Krabi–krabong

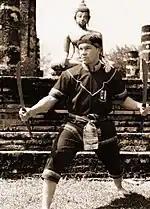
Krabi-krabong practitioner with "Daab song mue", double swords.

Krabi–krabong was developed by the ancient Thai warriors for fighting on the battlefield. It was likely used in conjunction with muay boran but whether the two arts were developed together or independently is uncertain. Early warfare in Indochina was mostly between rival kingdoms and were fought en masse. Individual fighters were armoured and carried rhino hide shields. The Burmese invasion of 1767 resulted in the loss of many historical records and cultural documents. However, the Thai fighting arts were traditionally passed down orally and did not rely on written documents for their preservation. Simon de la Loubère, the French diplomat from the court of Louis XIV, observed the existence of muay Thai and Krabi–krabong in his famous account "Du Royaume de Siam" (1689) while visiting the Ayutthaya Kingdom in 1688.